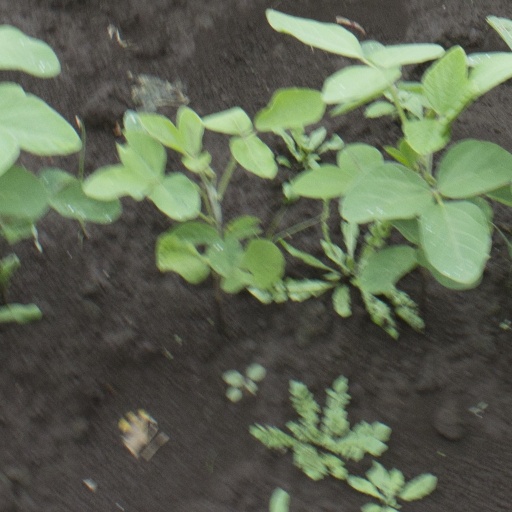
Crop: soybean